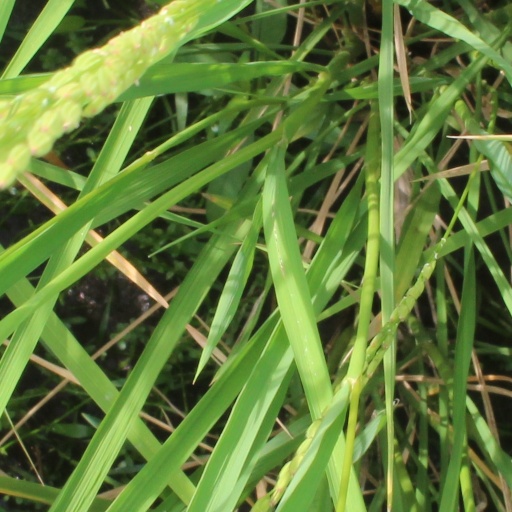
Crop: rice